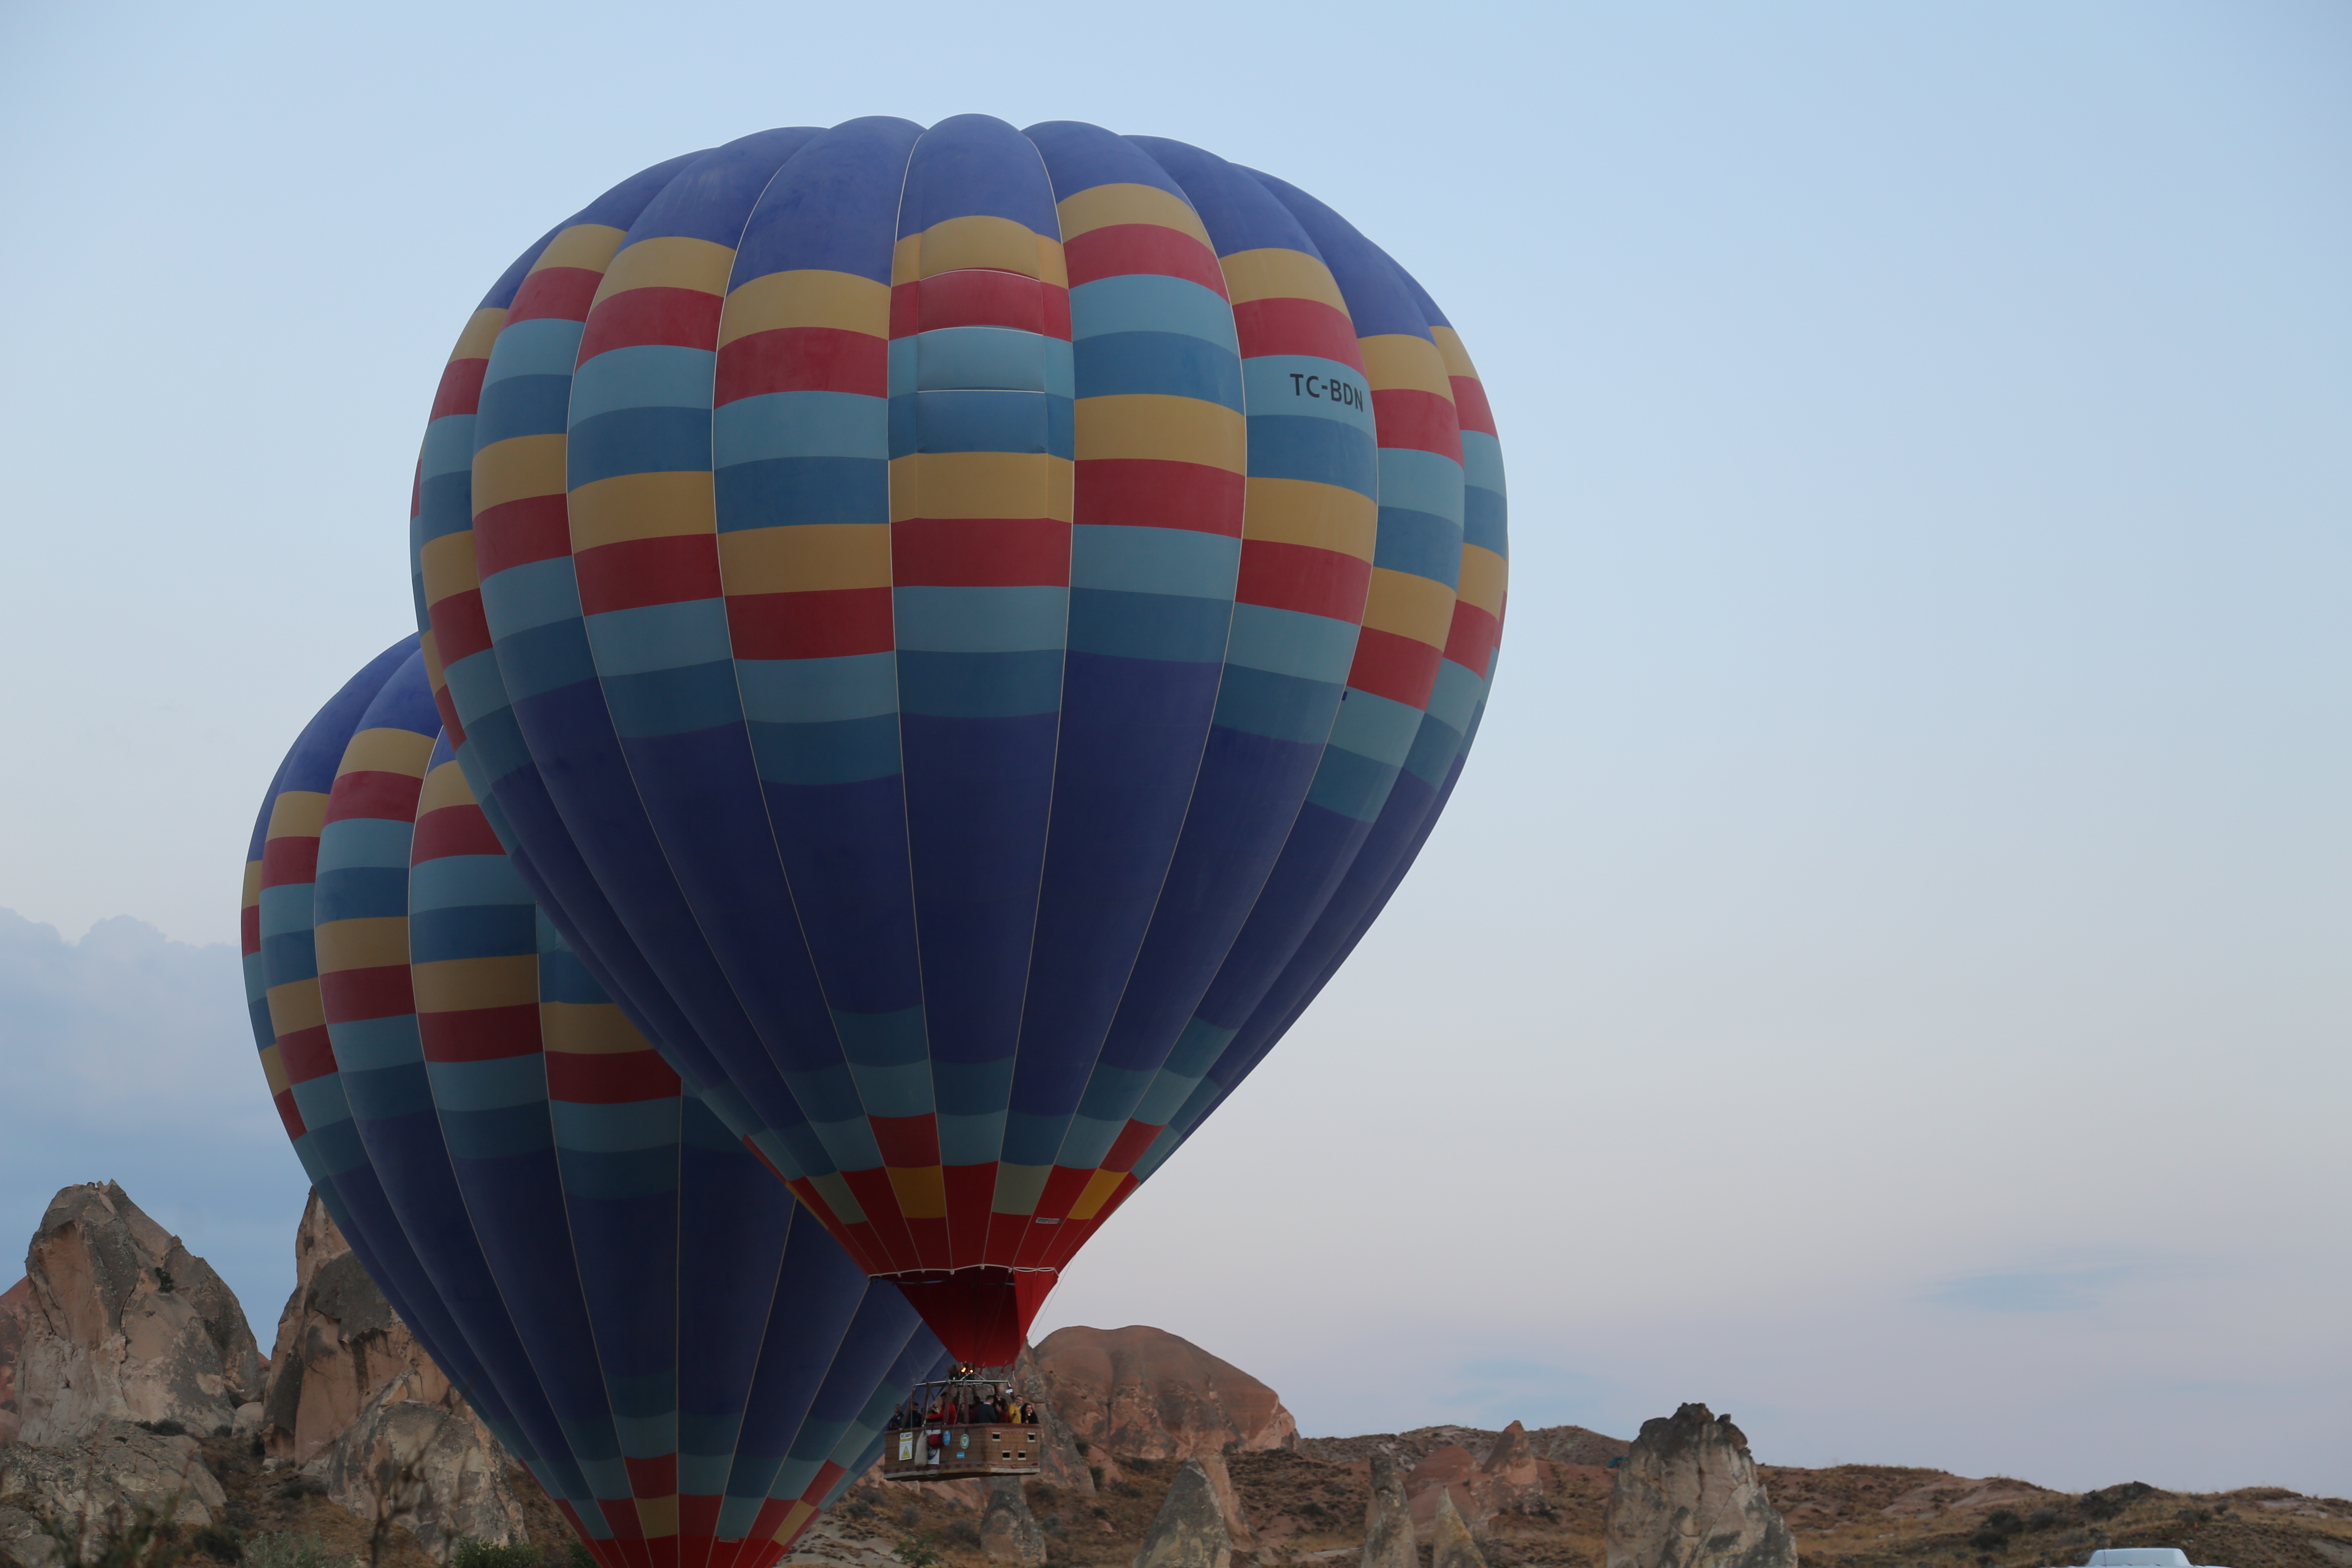
sky, balloon, hot air balloon, fly, aircraft, vehicle, freedom, toy, see, cappadocia, hot air ballooning, atmosphere of earth, oktay